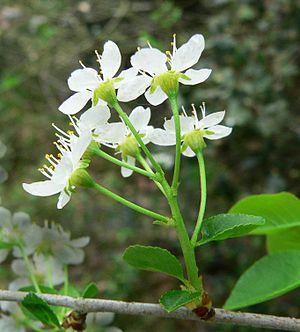
Prunus mahaleb, inflorescence dressée, Saint Même les Carrières (Charente)
Le Bois de Sainte-Lucie, ou Cerisier de Sainte-Lucie ou Faux merisier est un arbuste de la famille des Rosaceae et du genre Prunus. Il est assez commun dans toute l'Europe occidentale, autour de la Méditerranée au Maroc et au Moyen-Orient et en Asie centrale. Il pousse dans les fourrés arbustifs, les bois clairs ou les garrigues, de préférence sur les sols calcaires. Parmi ses noms vulgaires, on rencontre également quénot, canot, canonier, Moussis, amarel et prunier odorant. Il est appelé "negreput" en occitan.